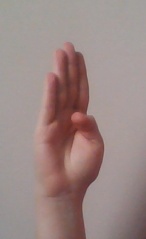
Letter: kaaf